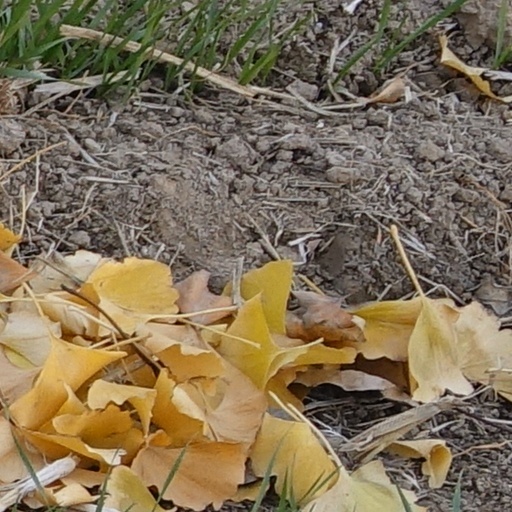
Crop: wheat